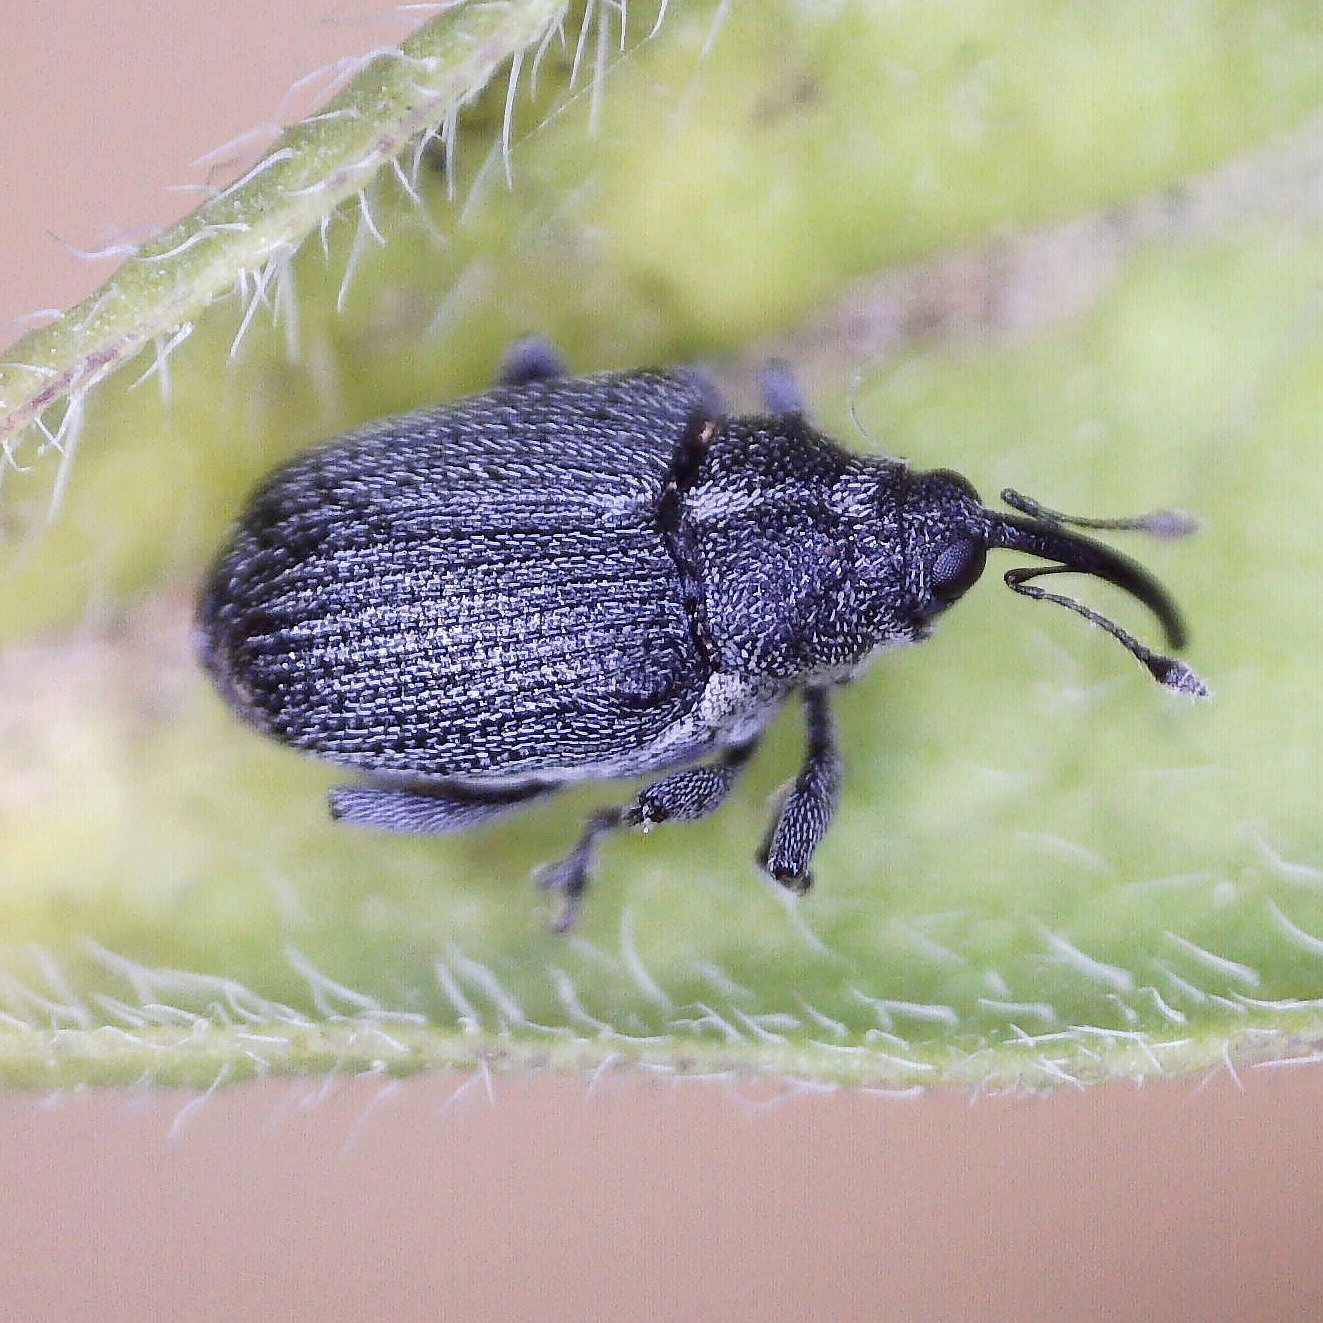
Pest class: Cabbage_seedpod_weevil